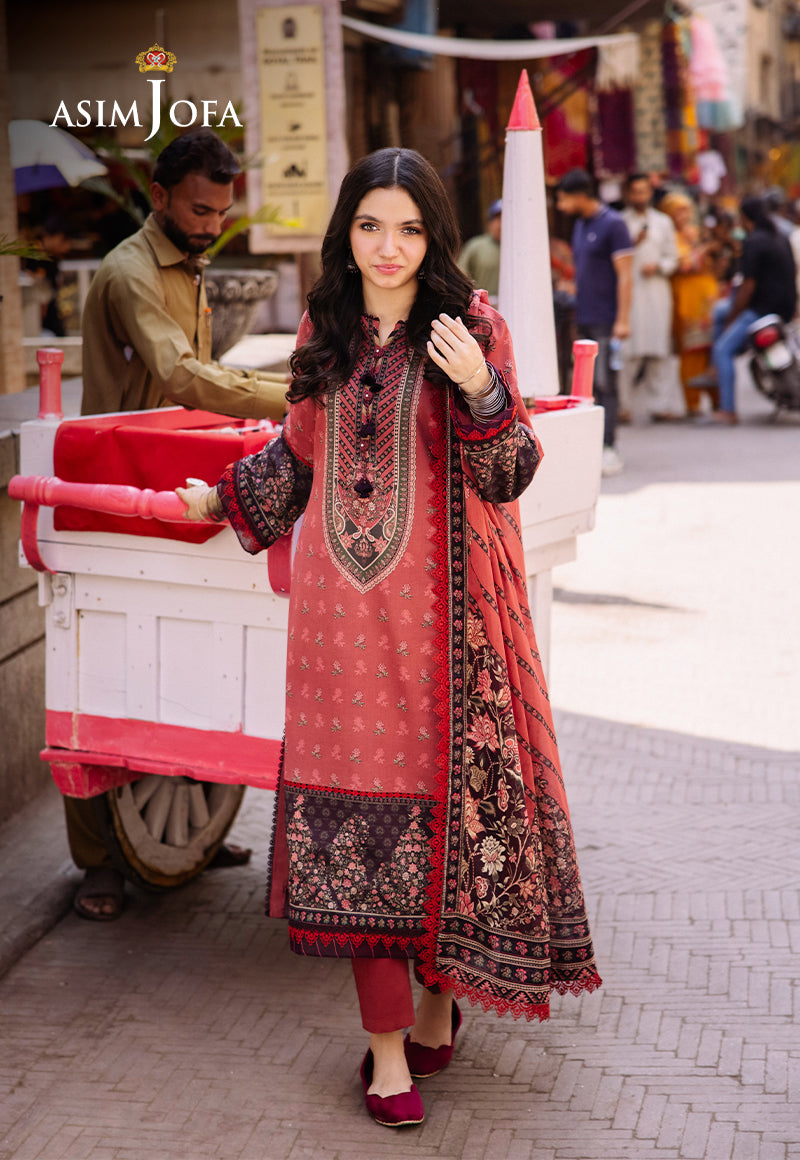
maroon kashmir embroidered salwar